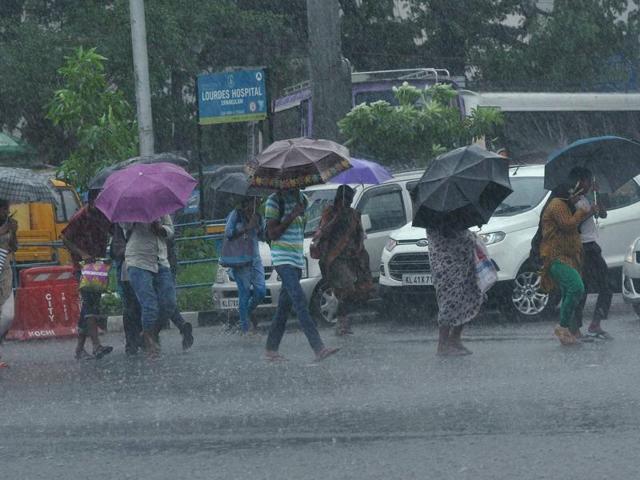
Weather: rain or strom